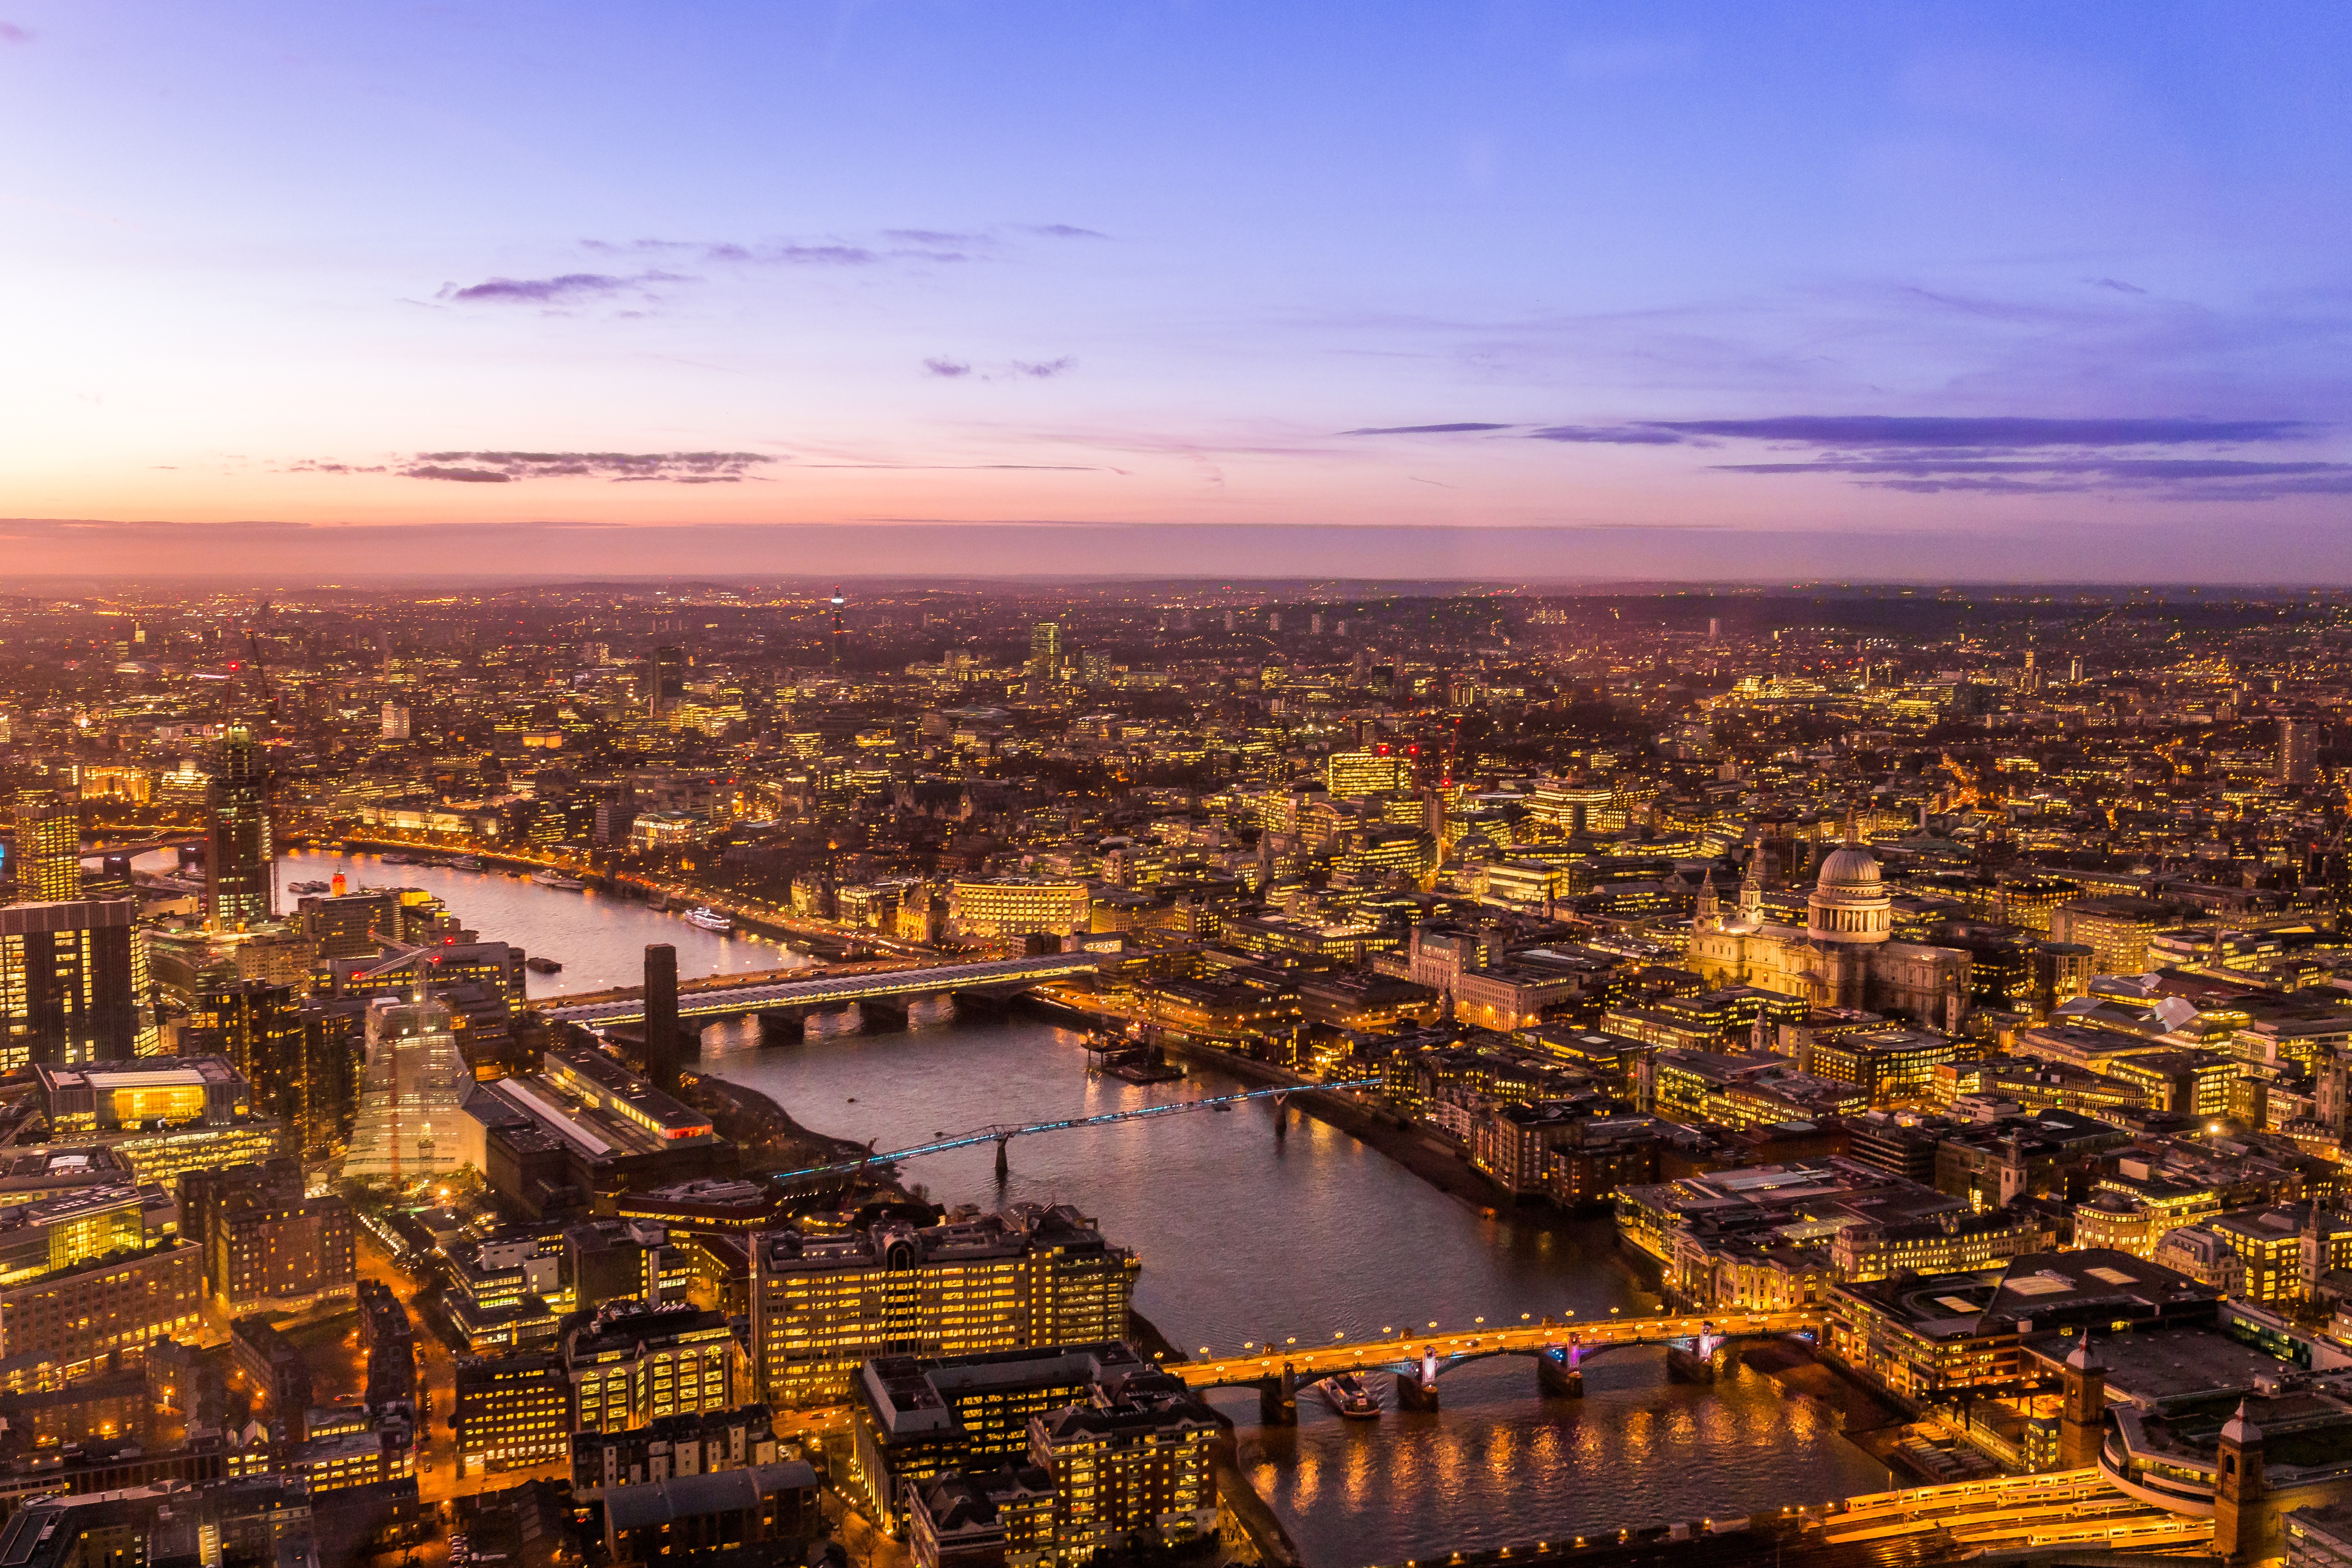
horizon, sunrise, sunset, skyline, night, photography, morning, town, dawn, city, skyscraper, urban, river, cityscape, panorama, downtown, travel, dusk, evening, cathedral, tourism, illuminated, uk, england, london, captial, lights, famous, britain, bridges, metropolis, millenium, aerial photography, urban area, residential area, themse, st pauls, geographical feature, human settlement, metropolitan area